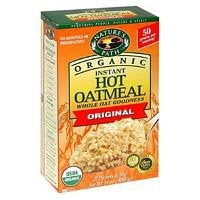
Item Name: Natures Path Original Oatmeal Pouch (6x8x1.75oz)
Value: nan
Unit: None

Price: 4.64